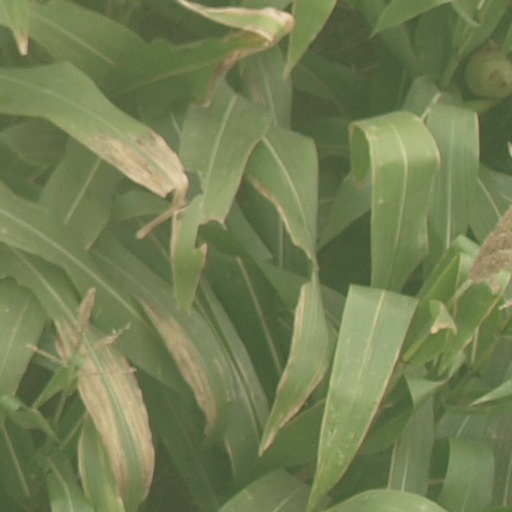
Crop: maize; corn